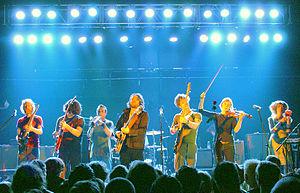
Broken Social Scene est un groupe de rock indépendant canadien, originaire de Toronto, en Ontario. Formé en 1999 par ses leaders Brendan Canning et Kevin Drew, ce collectif compte de nombreux membres et des invités venant d'autres groupes, invités se joignant souvent à Broken Social Scene en concert.